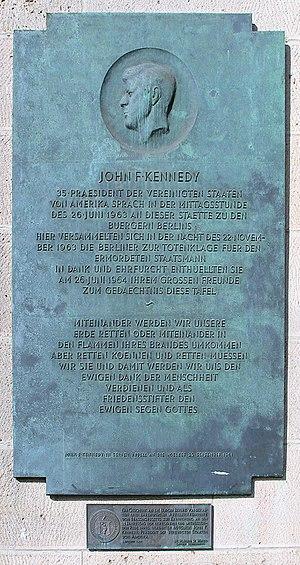
« Ich bin ein Berliner » [ˈʔɪç ˈbɪn ʔaɪn bɛɐ̯ˈliːnɐ] est une célèbre phrase prononcée par John Fitzgerald Kennedy, alors président des États-Unis dans le discours qu'il fit lors de sa visite à Berlin-Ouest le 26 juin 1963, à l'occasion des quinze ans du blocus de Berlin.